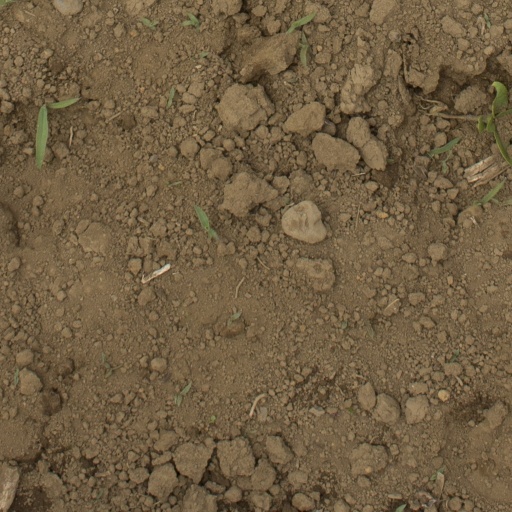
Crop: Jerusalem artichoke